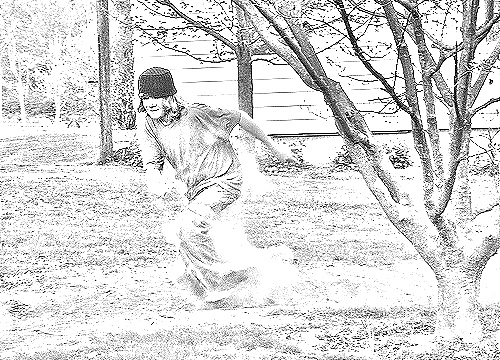
Portrait style: Sketch Portrait